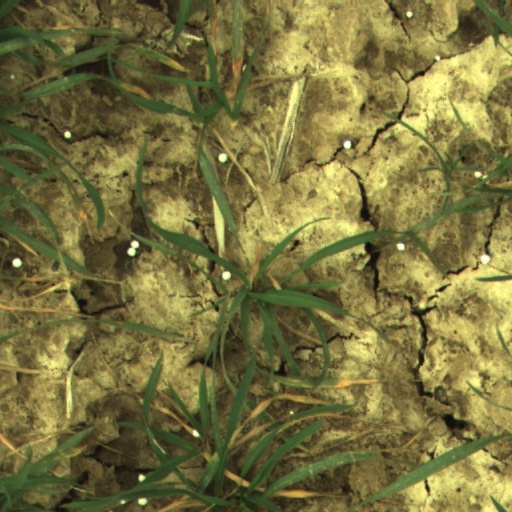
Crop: wheat